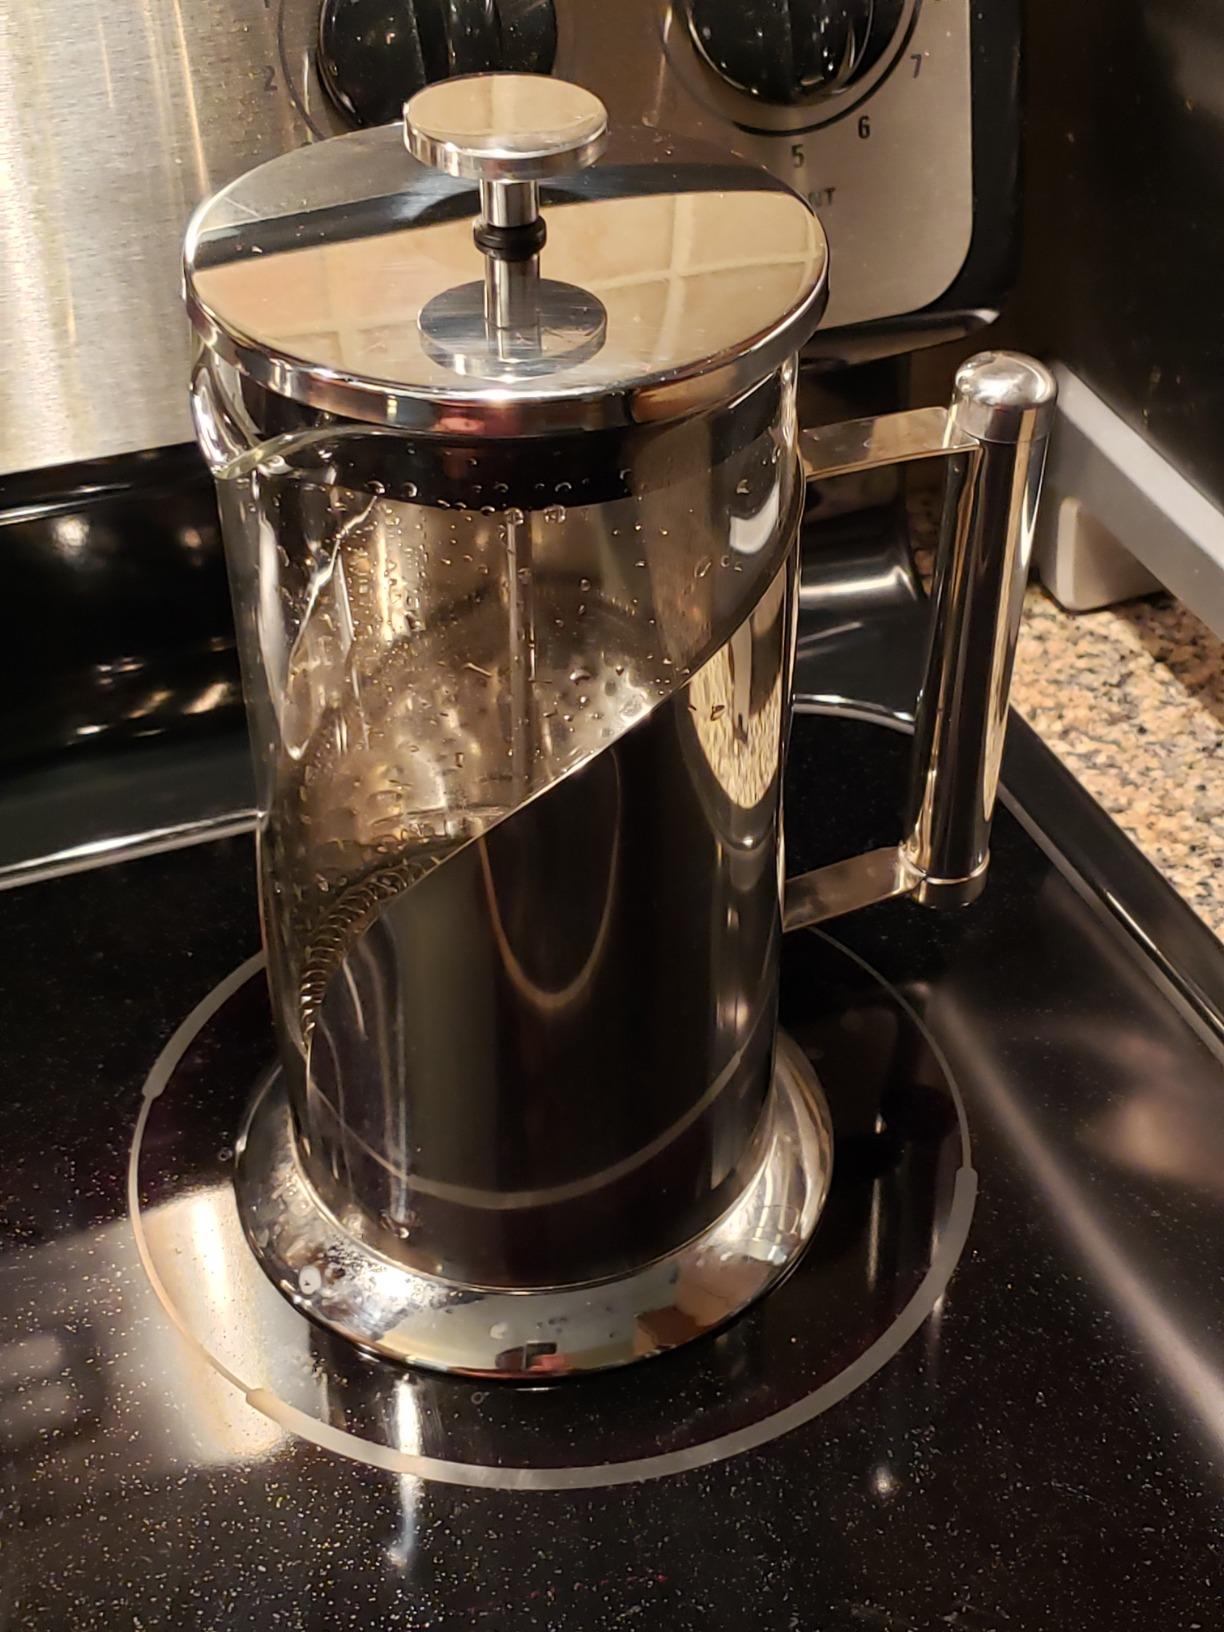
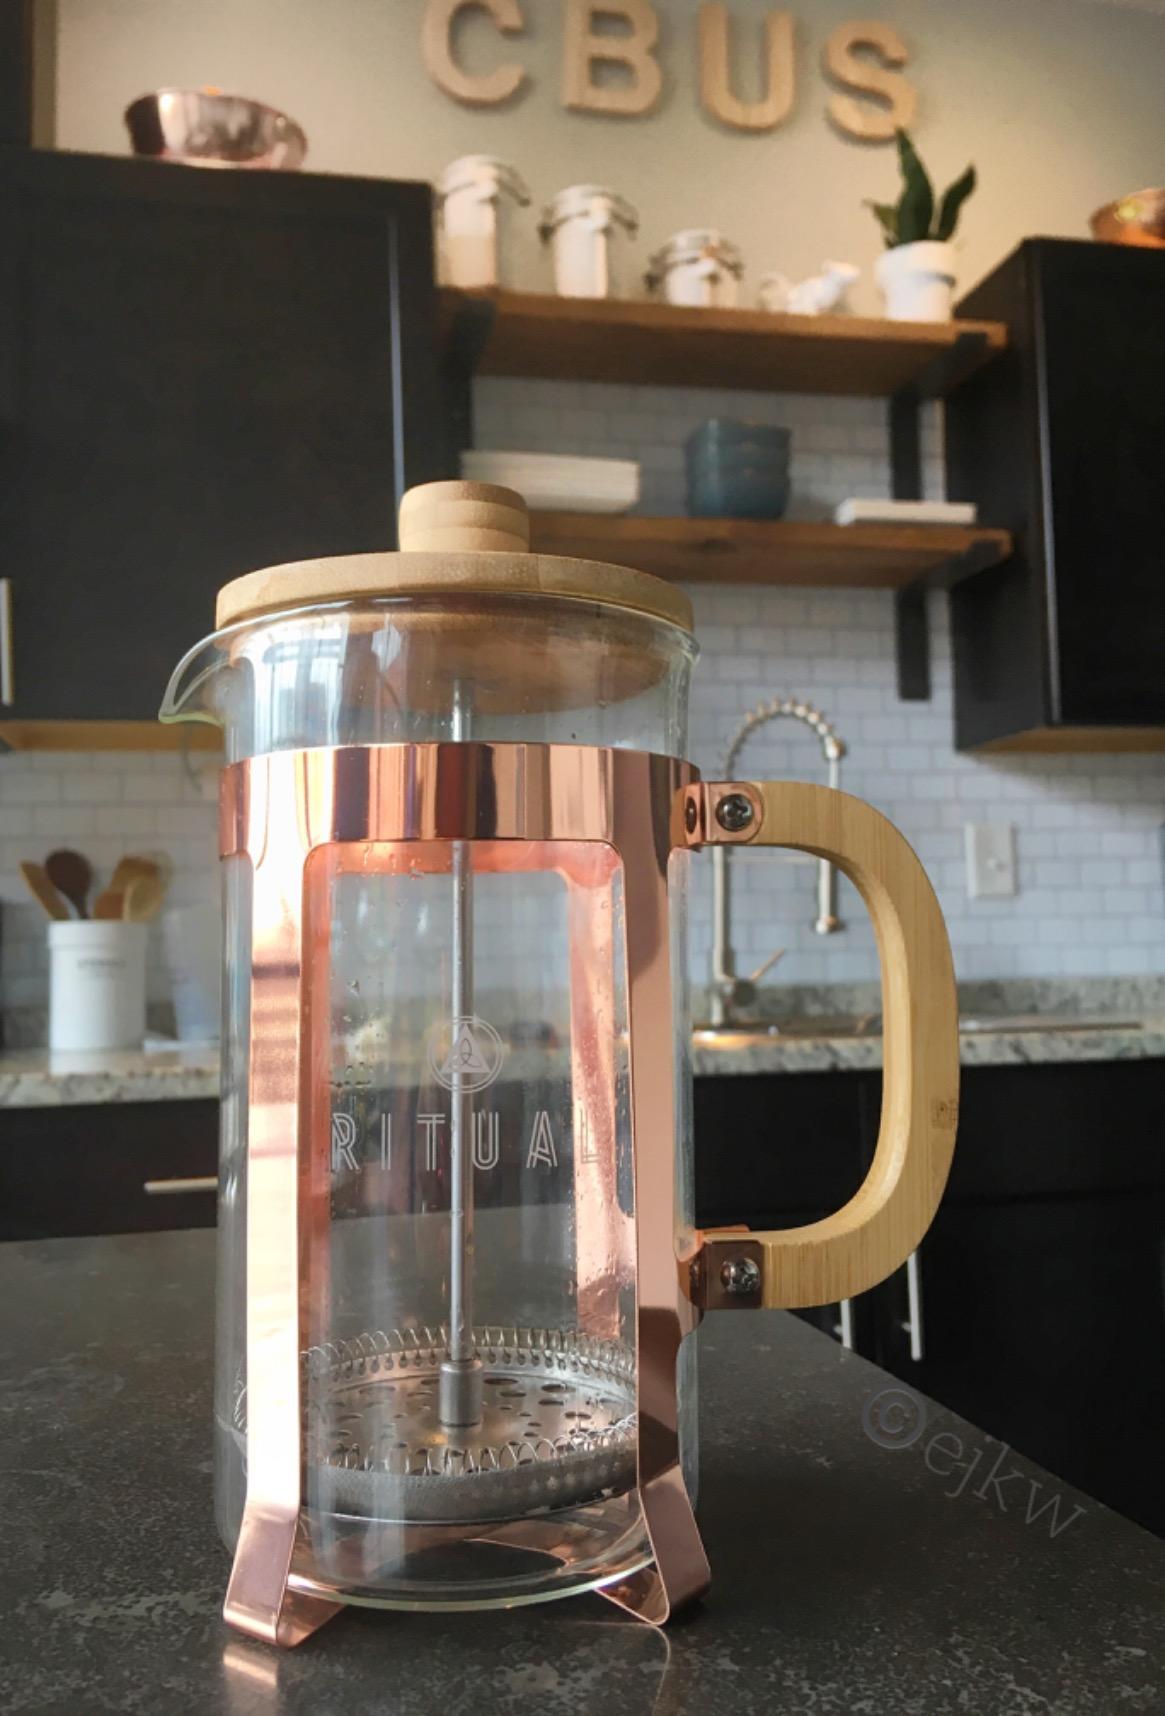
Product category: items_tea
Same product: no